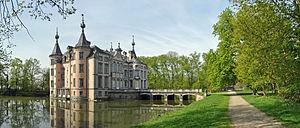
Poeke (commune d'Aalter, Belgique): Château de Poucques. / Deutsch